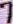
Number: 7